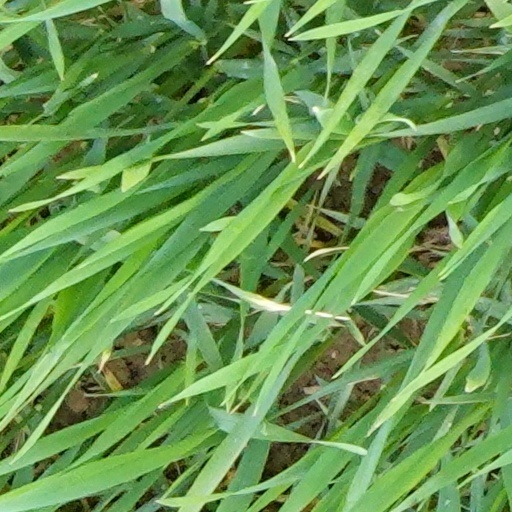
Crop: wheat